Lost & Found (1999 film)

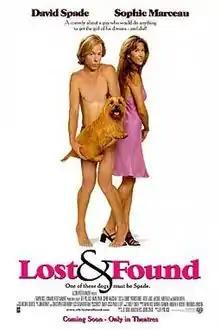
Theatrical release poster

Lost & Found is a 1999 American romantic comedy film directed by Jeff Pollack, written by J. B. Cook, Marc Meeks, and David Spade, and starring Spade, Sophie Marceau, Patrick Bruel, Artie Lange, Mitchell Whitfield, and Martin Sheen. It was released on April 23, 1999 and was a critical and commercial failure.